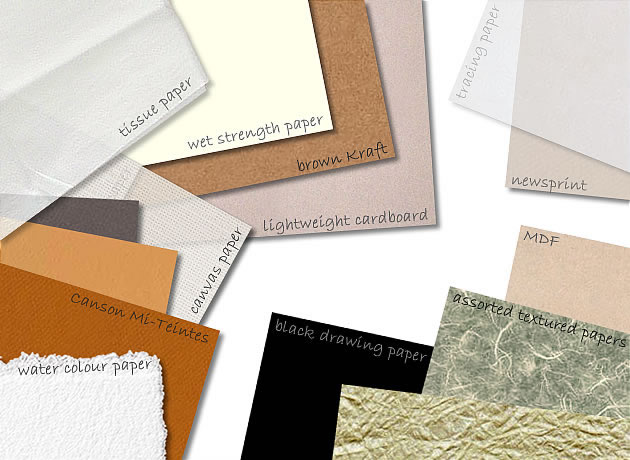
Label: cardboard